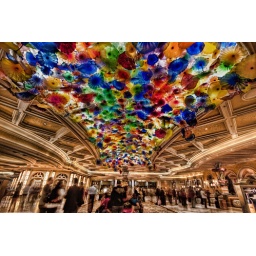
These are glass flowers which are attached to the ceiling in the Bellagio lobby.